Premiership of Nicola Sturgeon

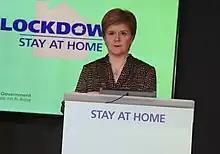
Sturgeon holds a COVID-19 press conference, February 2021

In February 2021 Audit Scotland published a report that concluded the Scottish Government had not prepared adequately for a pandemic. While it commended the authorities for preventing hospitals from becoming overwhelmed during the crisis, the watchdog also noted that recommendations from pandemic planning exercises in 2015, 2016 and 2018 had not been fully implemented. One particular problem it highlighted was that not enough had been done to ensure Scottish hospitals and care homes had enough personal protective equipment (PPE). Overall, it concluded that ministers "could have been better prepared to respond to the Covid-19 pandemic". Nicola Sturgeon said there were "lots of lessons to learn".